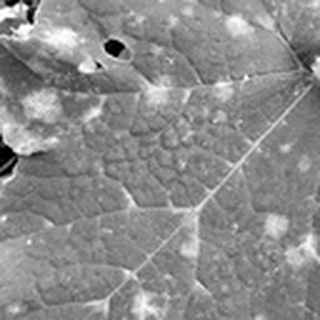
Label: cotton_powdery_mildew